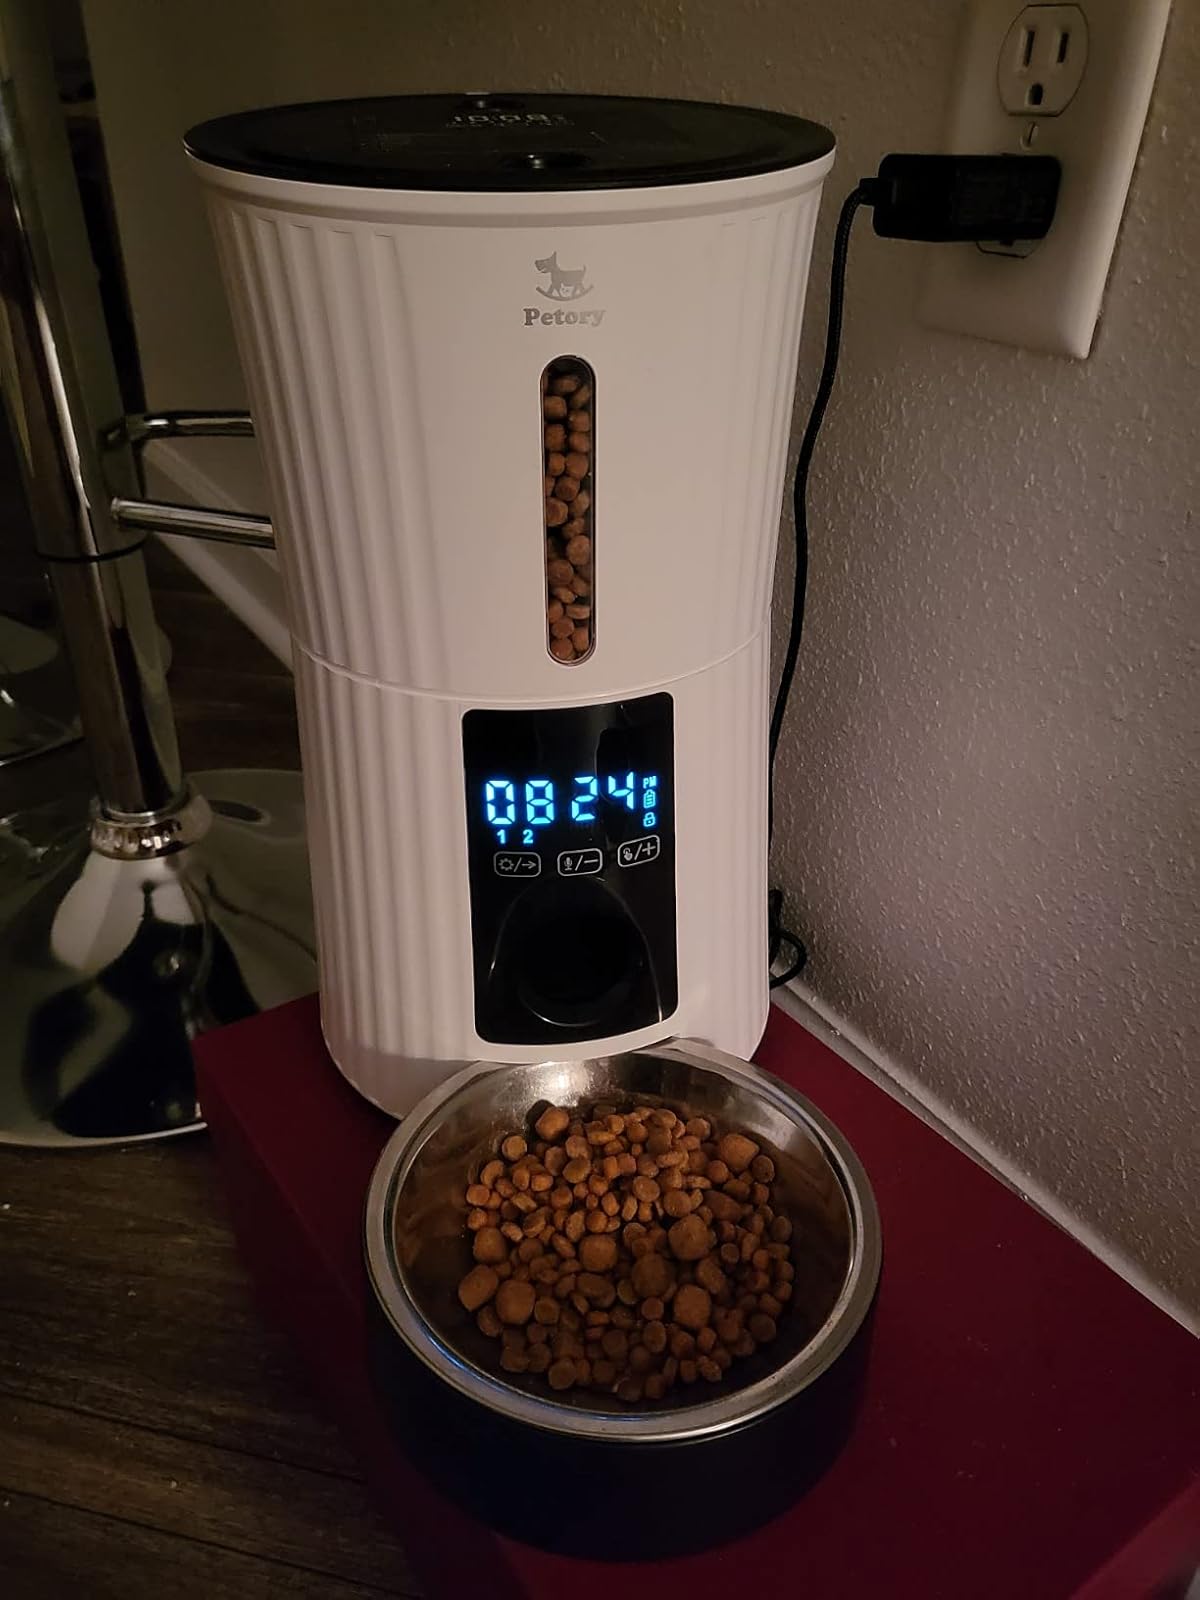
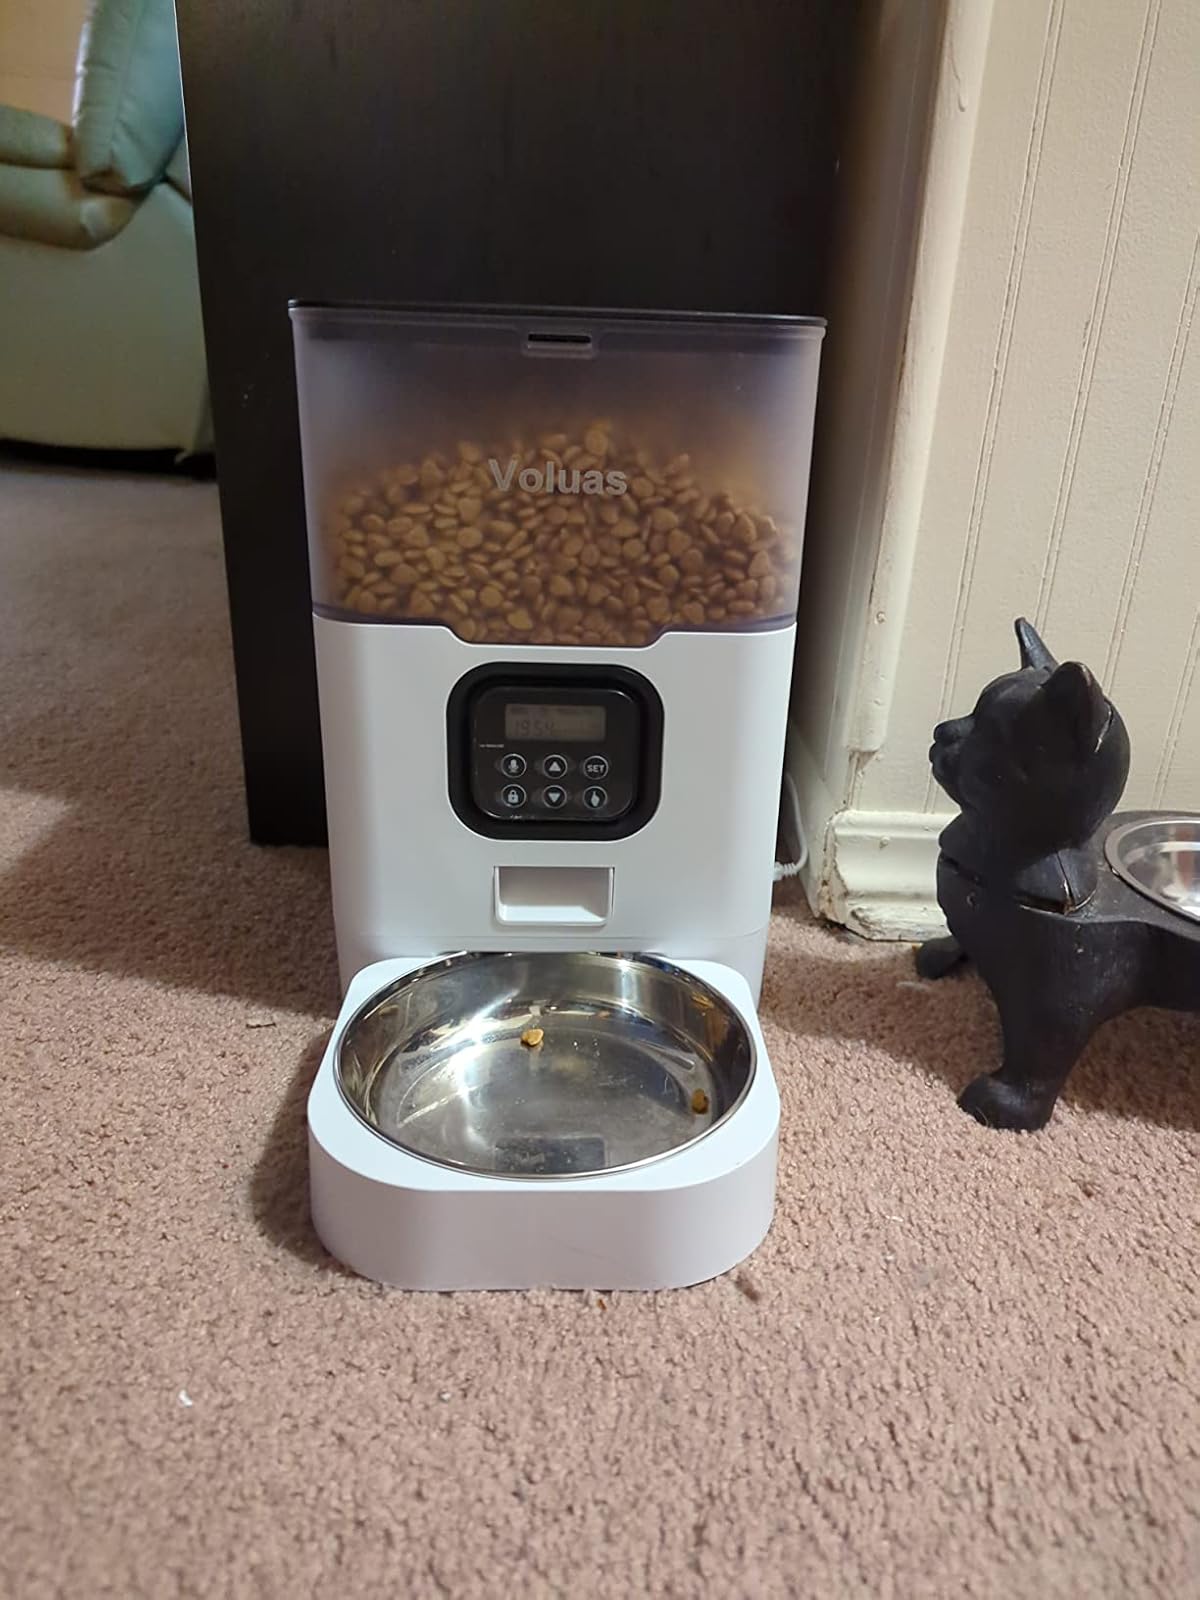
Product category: items_feeder
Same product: no